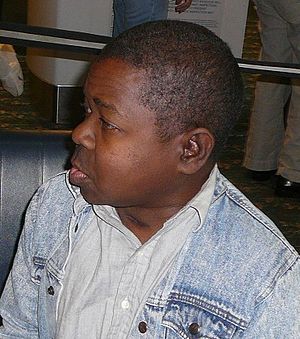
Gary Coleman
Coleman i April 2007
Gary Wayne Coleman var en amerikansk skuespiller, der var kendt for sin rolle som Arnold Jackson i Diff'rent Strokes. Senere i sin karriere medvirkede han i tv-serierne The Jeffersons og Good Times. Efter en succesrig start på skuespillerkarrieren som barn fik han senere store økonomiske problemer i voksenlivet.